Claude Jasmin

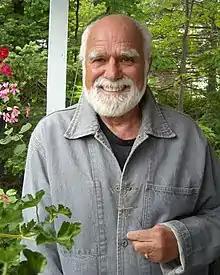
Claude Jasmin

Claude Jasmin (10 November 1930 – 28 April 2021) was a Canadian journalist, broadcaster, and writer from Quebec.